Urasenke

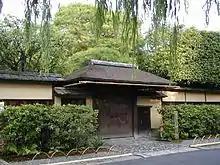
The gate to the historical estate in Kyoto

The name , literally meaning "rear house/family", came into existence due to the location of the homestead of this line of the family in relation to what was originally the frontmost house (the ) of the estate. The other main schools of Japanese tea ceremony, and , also follow this naming convention, with the former meaning "front house/family", and the latter derived from the street name of the family's homestead, .